Marylebone station

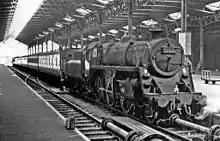
A local train facing London in 1961

Passenger traffic on the GCR was never heavy because it was the last main line to be built; it therefore had difficulty competing against longer-established rivals, especially the Midland Railway from its terminal at St Pancras, for the lucrative inter-city passenger business. Low passenger traffic meant Marylebone was the quietest and most pleasant of London's termini. The GCR was unhappy about having to use part of the Metropolitan Railway's route to reach Marylebone and opened a new line to High Wycombe on 2 April 1906. The additional suburban services generated traffic for the station, which had previously been so empty on occasion that the staff outnumbered passengers. While passenger traffic remained relatively sparse, the line was heavily used for freight, especially coal; in 1914, 67% of traffic was goods-related. Trains ran from the north and East Midlands to the freight depot adjoining the station, which was marginally the largest in London.